Catlett House (Catlettsburg, Kentucky)

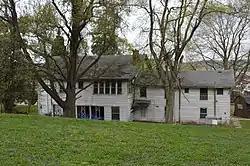

The Catlett House, also known as Beechmoor Place is a historic house located in Catlettsburg, Kentucky. It has been listed on the National Register of Historic Places since May 25, 1973. Approximately one-half of this building was built circa 1812 by two brothers, Horatio and Alexander Catlett Jr. The Catlett brothers and their parents, Alexander Catlett (1748–1823) and Susanna Beall, were early settlers to the area and operated a trading post, inn, tavern, and U.S. Post Office from this location for many years. Natives of Virginia, the Catletts settled at Mouth of Sandy around the turn of the 19th century. They capitalized on the growing river trade and prospered at this location. The town was laid out in 1849 by civil engineer James Fry and named Catlett's Burgh in honor of the two brothers, who were the first European settlers of present-day Catlettsburg.